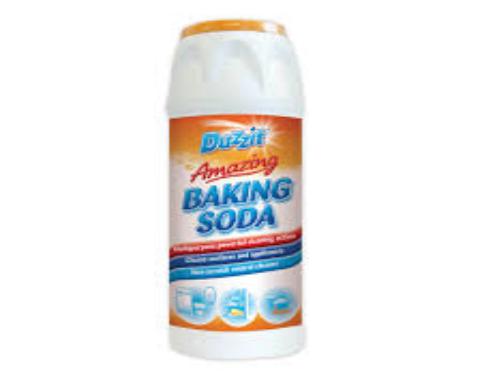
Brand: Bacon soda
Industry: Food